Minerva Reefs

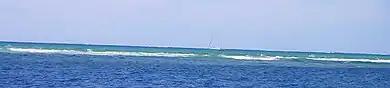

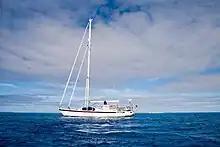
A yacht anchored at South Minerva.

The atolls are on a common submarine platform from below sea level. North Minerva is circular in shape and has a diameter of about . There is a small sand bar around the atoll, awash at high tide, and a small entrance into the flat lagoon with a somewhat deep harbor. South Minerva is parted into The East Reef and the West Reef, both circular with a diameter of about . Remnants of shipwrecks and platforms remain on the atolls, plus functioning navigation beacons.